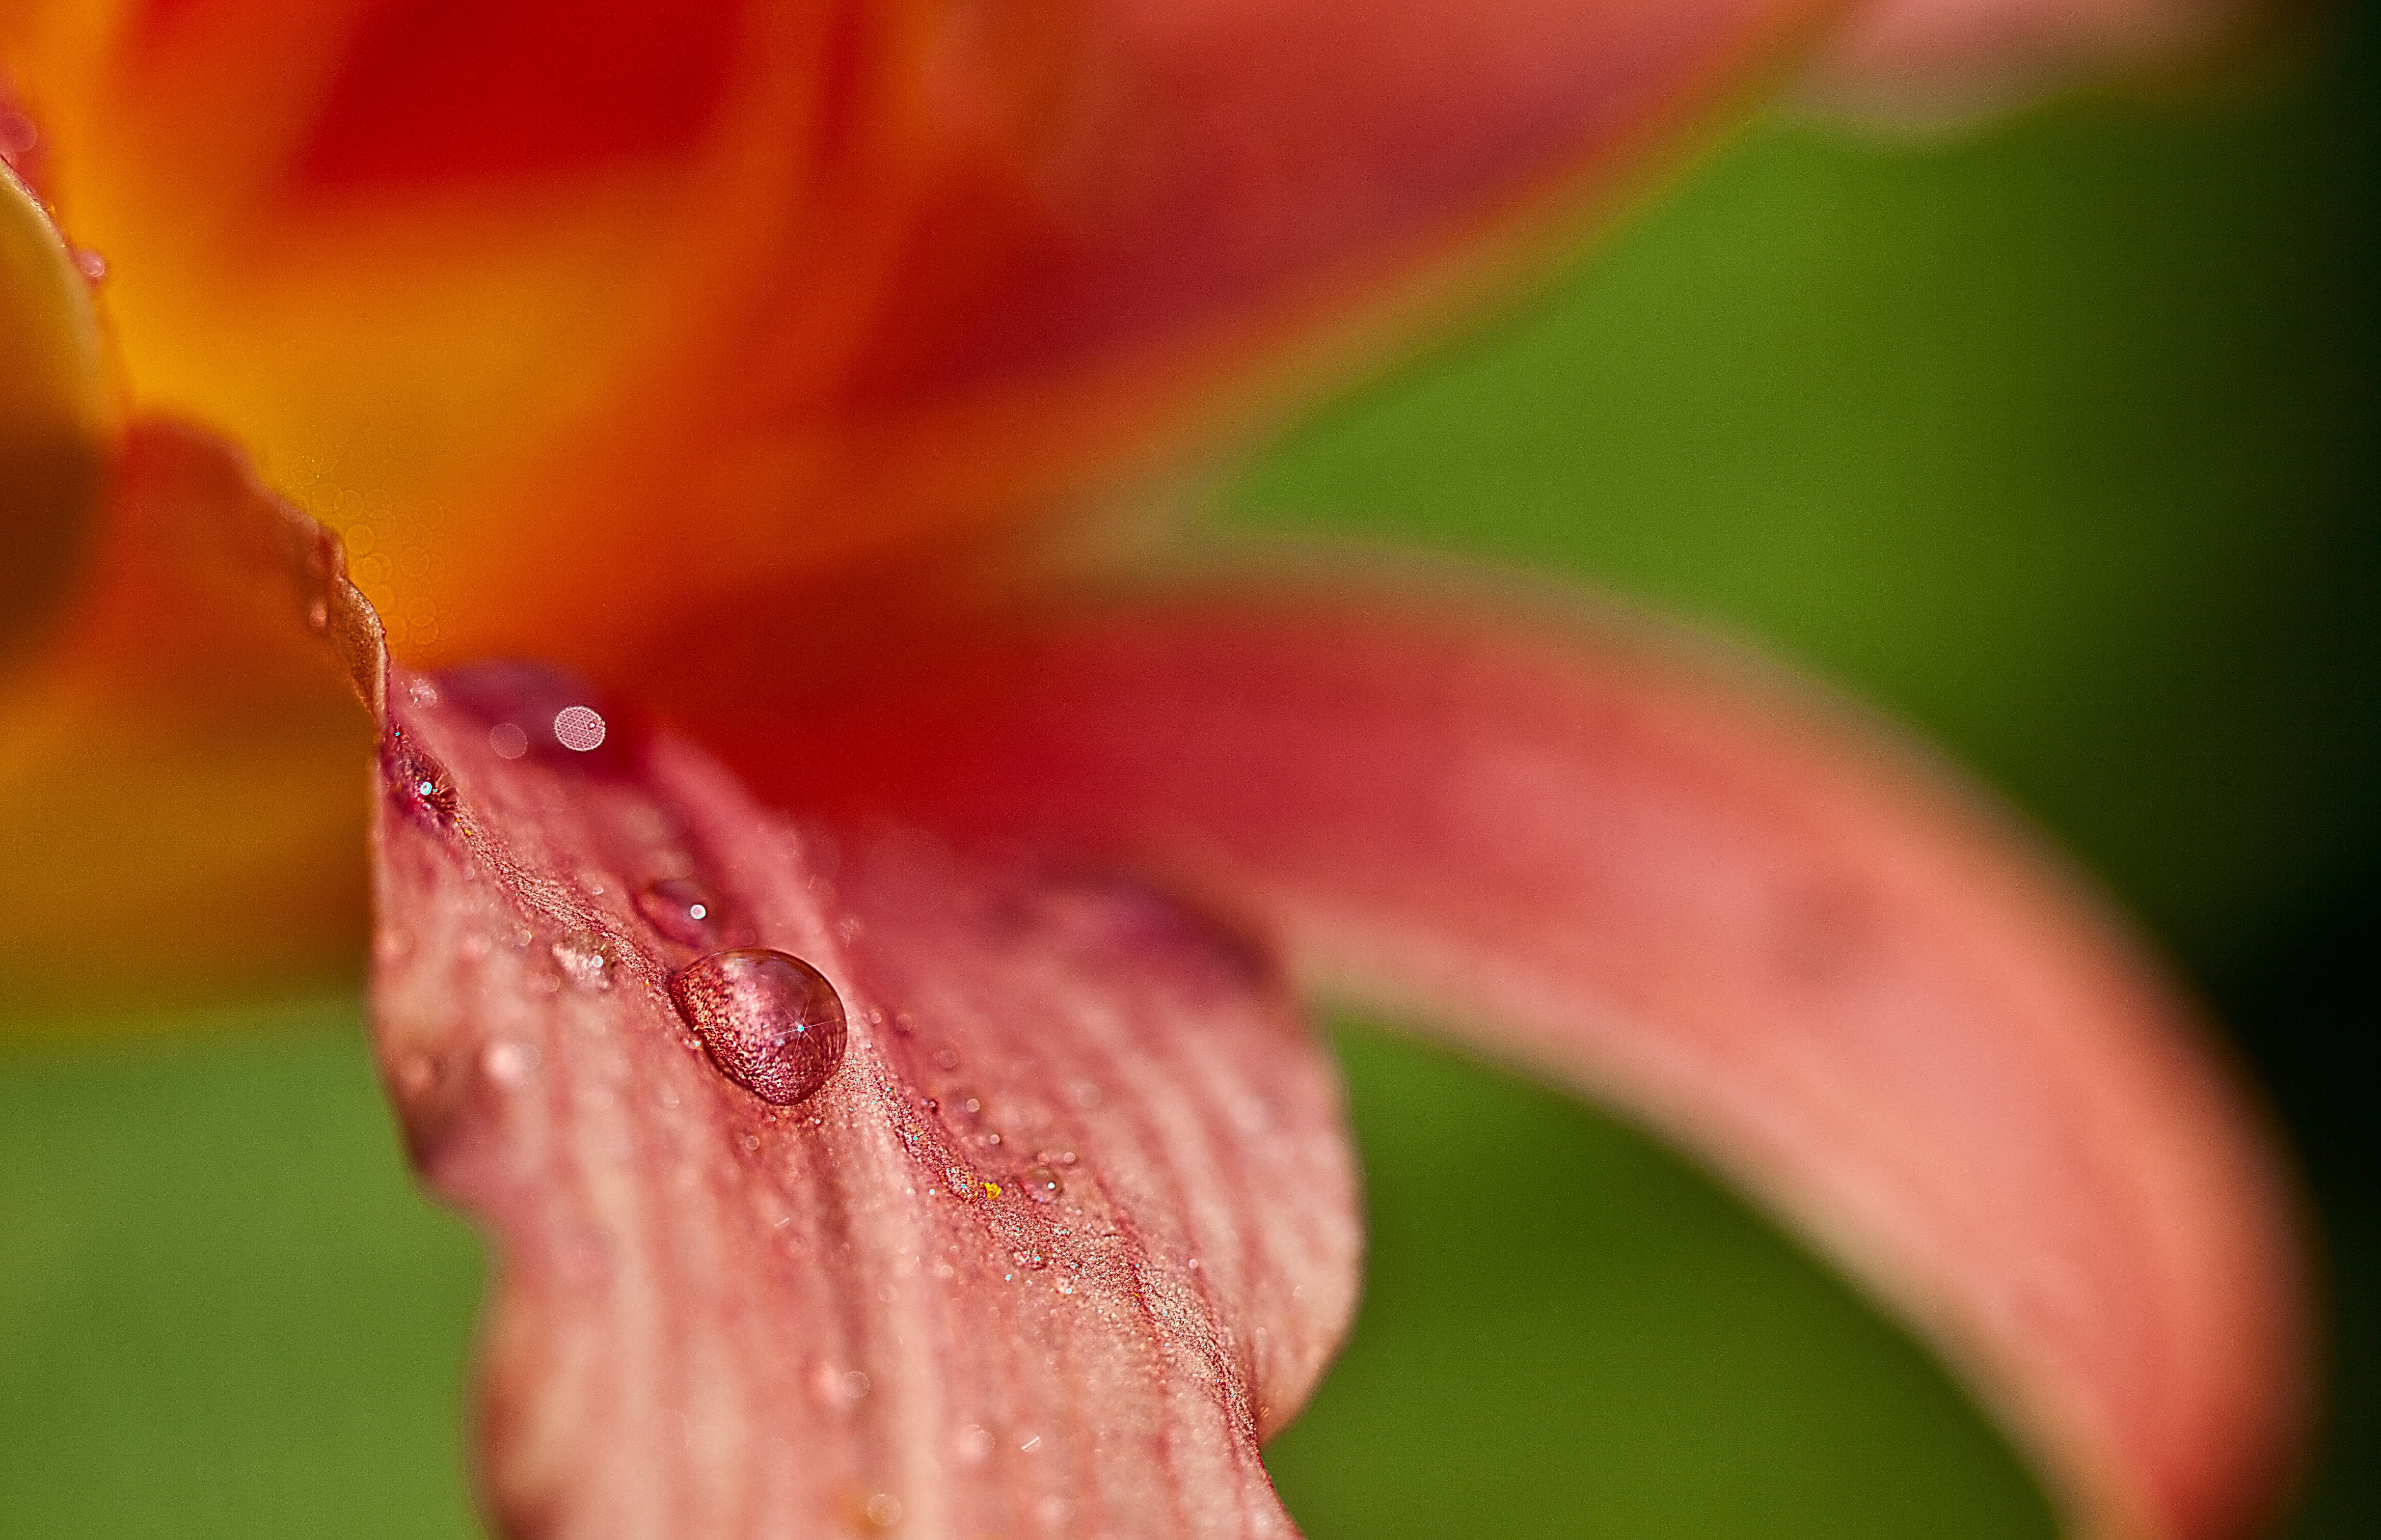
water, nature, blossom, dew, plant, photography, leaf, flower, petal, wet, summer, green, red, macro, botany, garden, closeup, pink, flora, close up, petals, eye, lily, bud, moisture, macro photography, a drop of water, flowering plant, rain drops, after the rain, blooming flower, flower cup, plant stem, land plant